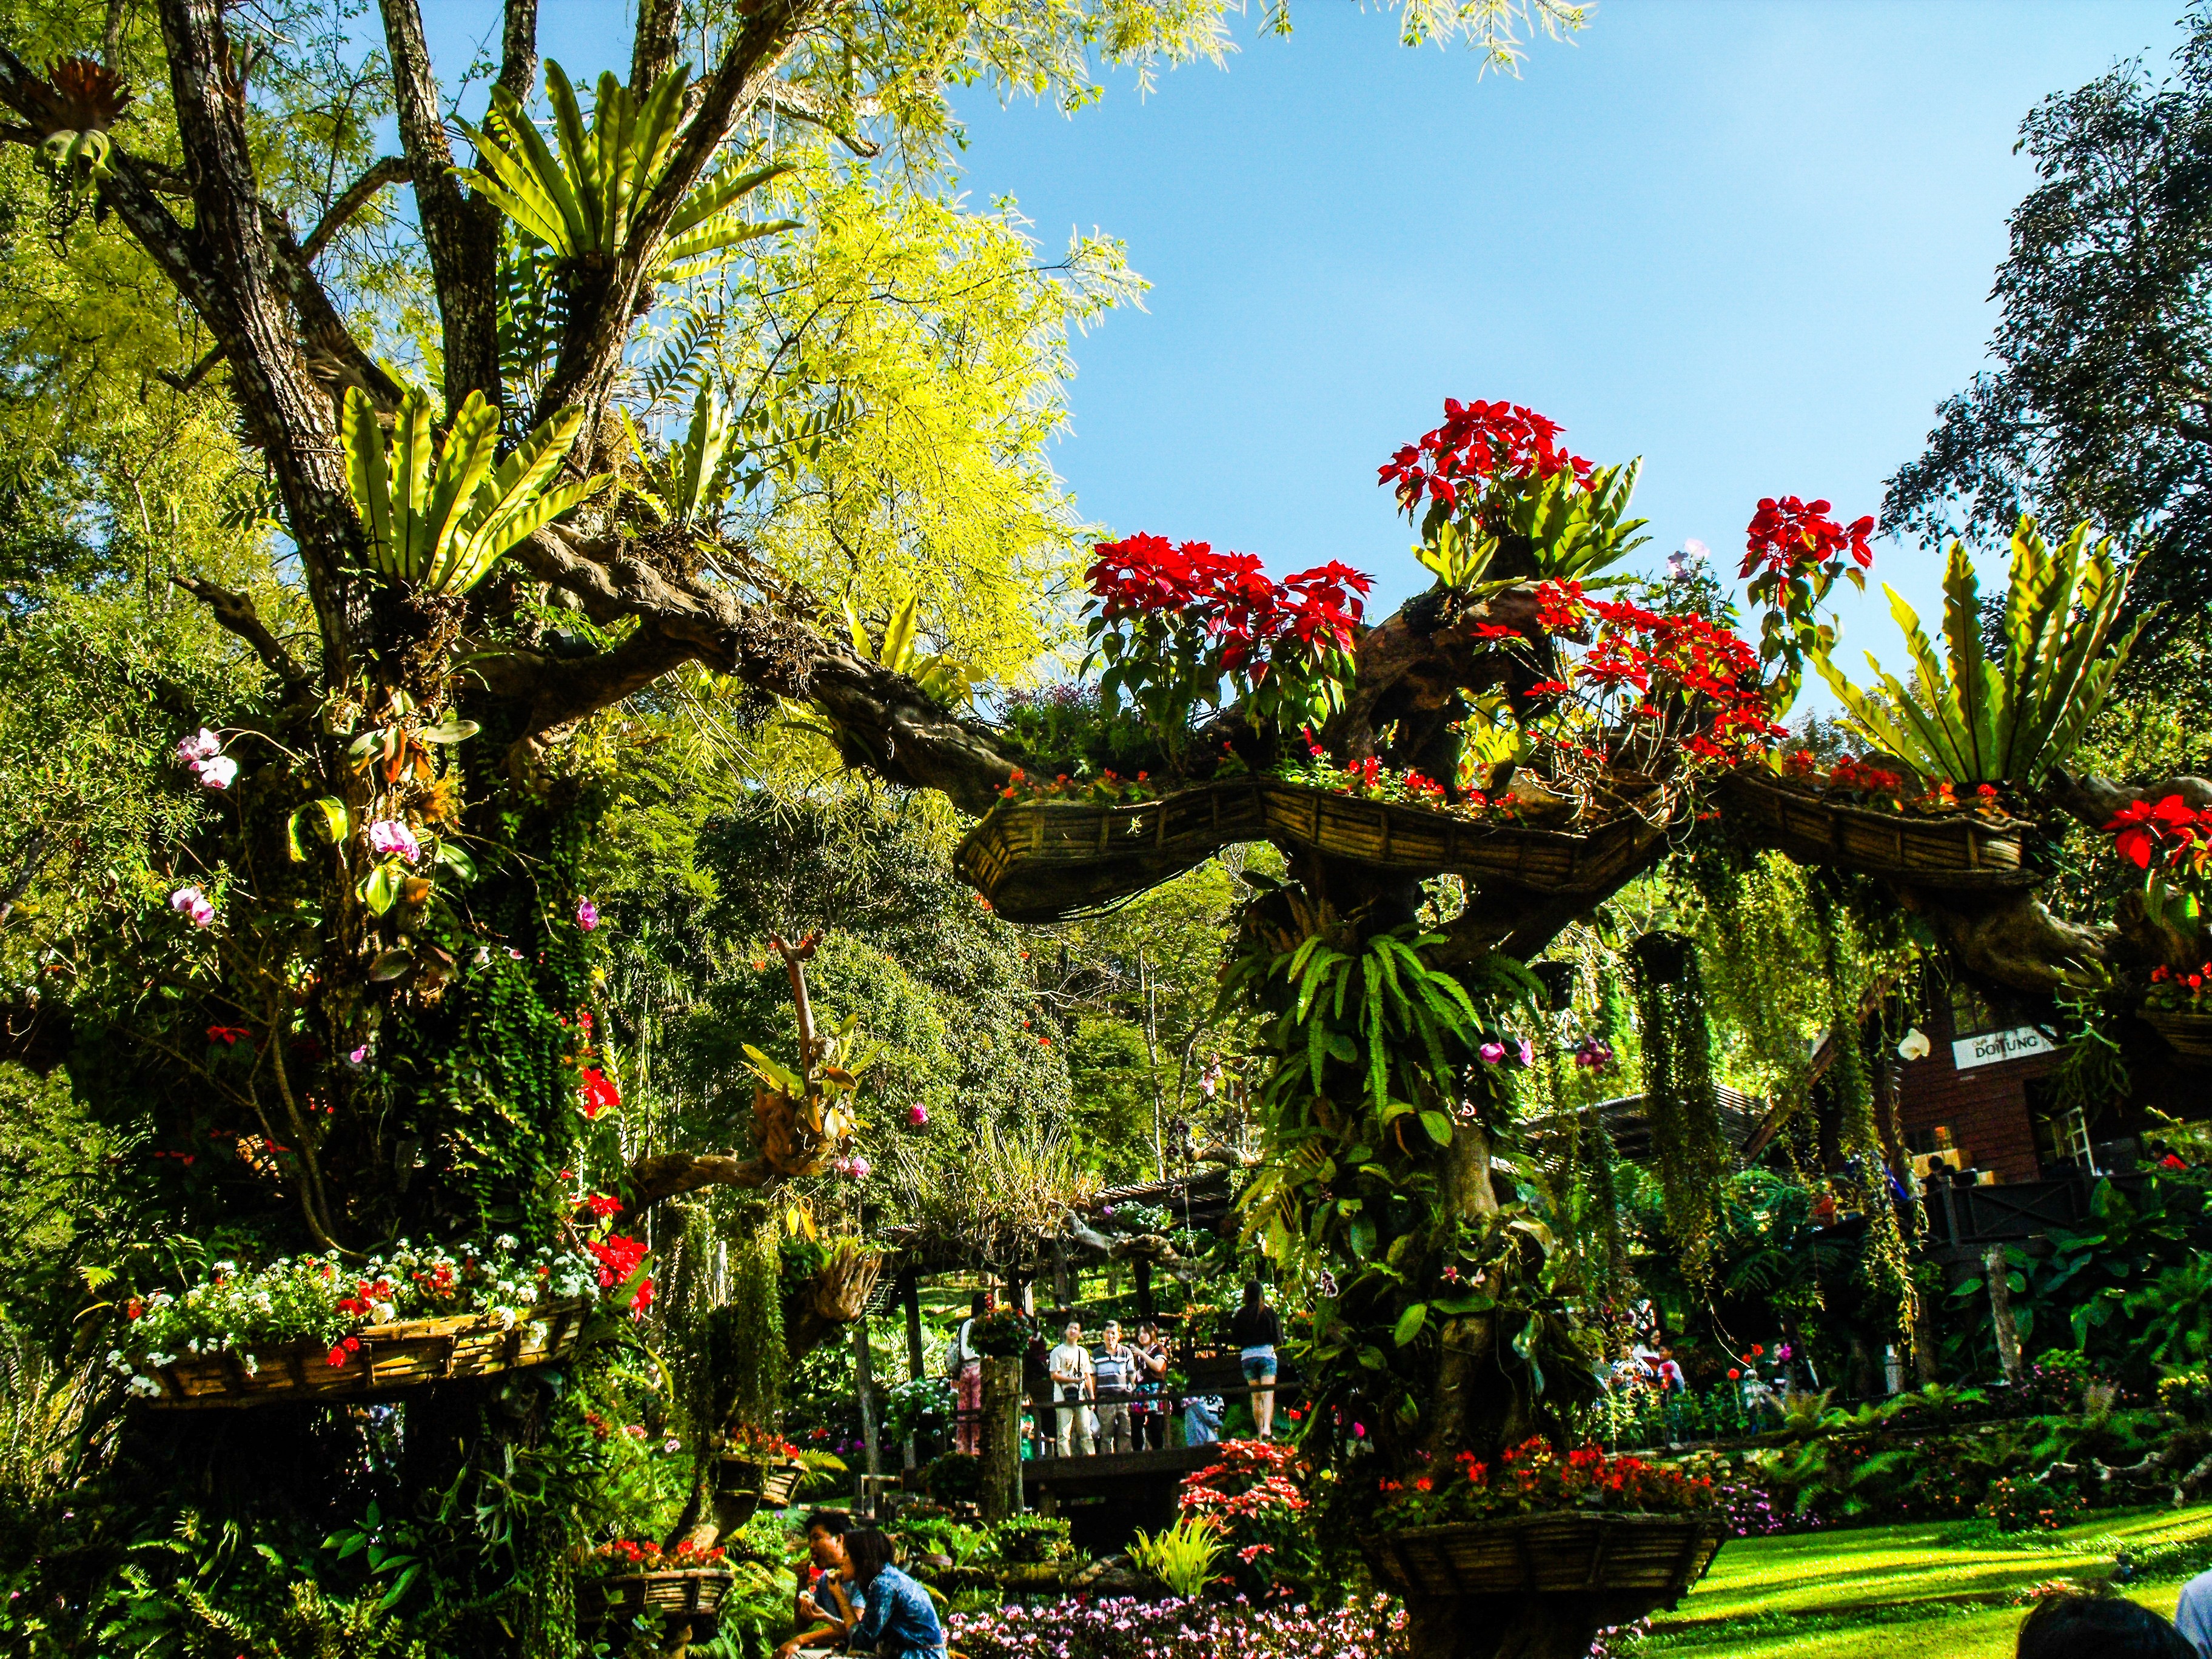
tree, plant, flower, jungle, autumn, park, botany, garden, flora, flowers, temple, rainforest, shrine, botanical garden, tropics, old tree, blumenlanschaft